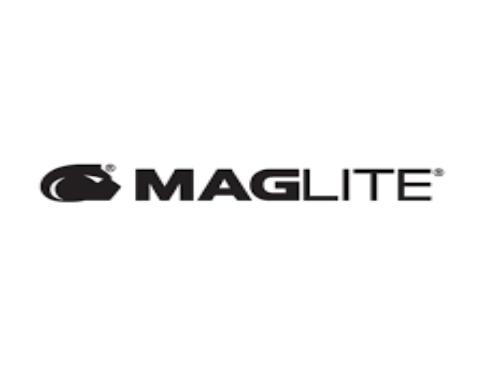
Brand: maglite
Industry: Necessities